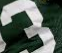
Number: 3